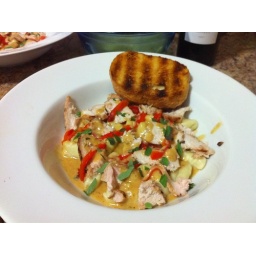
Homemade gnocchi in a homemade, off the rails, Alfredo sauce with marinated & grilled chicken & roasted red pepper.